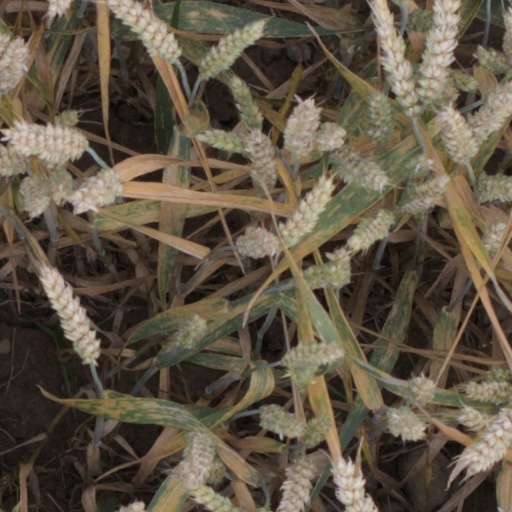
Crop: wheat